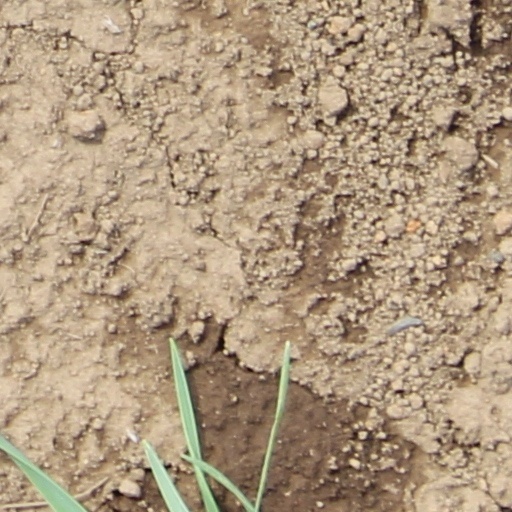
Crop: wheat